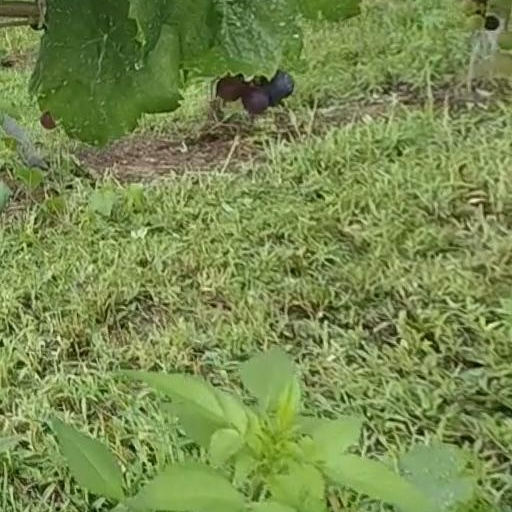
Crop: grape